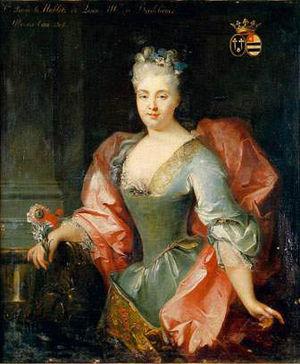
La famille de Becdelièvre est une famille subsistante de la noblesse française originaire de Bretagne, qui a donné trois branches principales qui se divisèrent en plusieurs rameaux en Bretagne, en Normandie et dans le Maine. Depuis le milieu du XIXᵉ siècle, il ne subsiste que la seconde branche, issue de Pierre de Becdelièvre, seigneur du Bois-Basset, dans la paroisse de Maure.